Red-whiskered bulbul

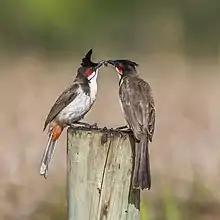
Exchanging food; in Mauritius

The red-whiskered bulbul (Pycnonotus jocosus), or crested bulbul, is a passerine bird native to Asia. It is a member of the bulbul family. It is a resident frugivore found mainly in tropical Asia. It has been introduced in many tropical areas of the world where populations have established themselves. It has a loud three or four note call, feeds on fruits and small insects and perches conspicuously on trees. It is common in hill forests and urban gardens.